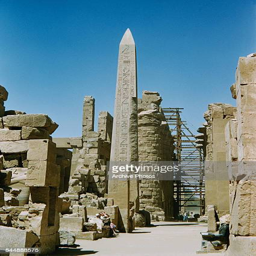
the obelisk of monarch in the court